United Kingdom BSE outbreak

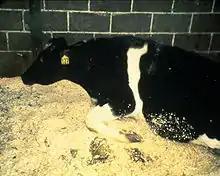
A cow slumped forward in a stable facing the left of the photograph

Bovine spongiform encephalopathy (BSE) is a neurodegenerative disease of cattle caused by misfolded proteins known as prions. Symptoms include abnormal behaviour, trouble walking, weight loss, and eventual paralysis. Prion diseases such as BSE are universally fatal; the time between infection and onset of symptoms is generally four to five years and time from onset of symptoms to death is typically weeks to months.